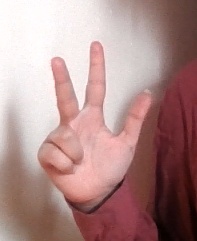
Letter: al